Quintilis

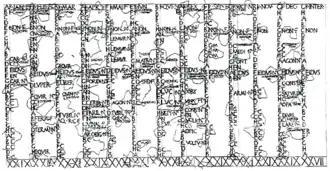
Drawing of the fragmentary "Fasti Antiates", a pre-Julian calendar showing Quintilis (abbreviated "QUI") at the top of the seventh column

Each day was marked with a letter such as F for "dies fasti", days when it was legal to initiate action in the courts of civil law; C, for "dies comitalis," a day on which the Roman people could hold assemblies "(comitia)", elections, and certain kinds of judicial proceedings; N for "dies nefasti", when these political activities and the administration of justice were prohibited; or NP, the meaning of which remains elusive, but which marked "feriae", public holidays. Days were also marked with nundinal letters in cycles of "A B C D E F G H", to mark the "market week" A "dies natalis" was an anniversary such as a temple founding or rededication, sometimes thought of as the "birthday" of a deity. On a "dies religiosus", individuals were not to undertake any new activity, nor do anything other than tend to the most basic necessities.